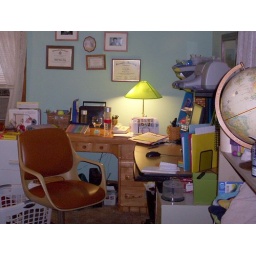
The computer desk in our room. Our bedroom is always a mess....the dumping ground for all STUFF.